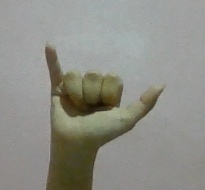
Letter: ya